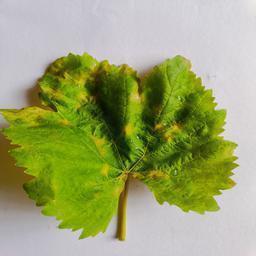
Label: Downy Mildew